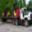
Label: truck